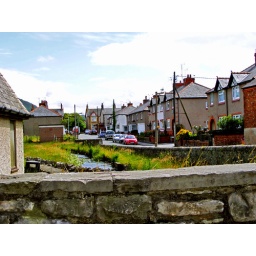
I took this from a car window while stopped at traffic lights in Wales.